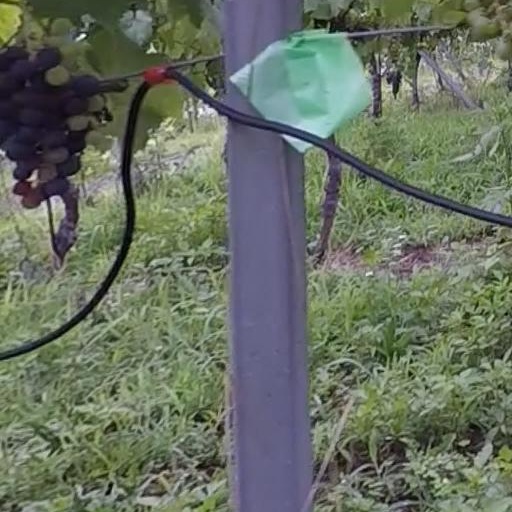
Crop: grape